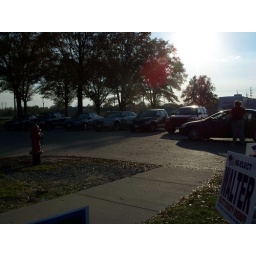
This is the view from the table in front of the polls. As you can see, the parking lot of full of cars of voters.